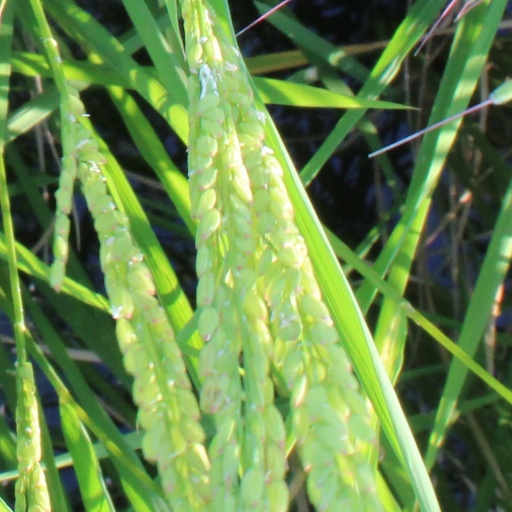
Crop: rice